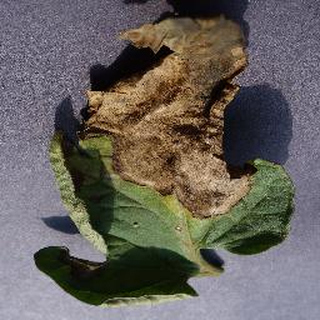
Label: tomato_late_blight